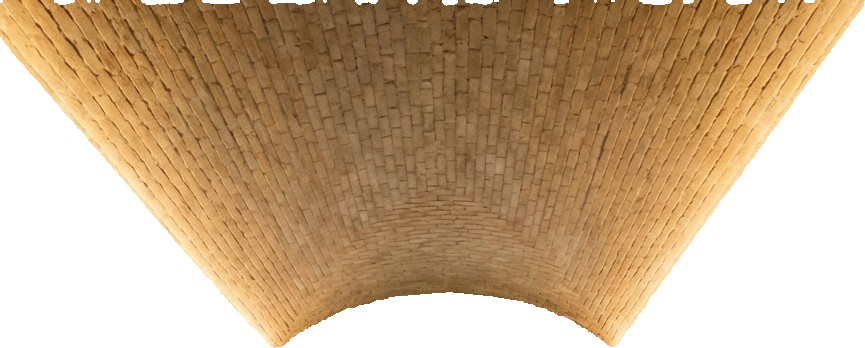
Surface category: cladding